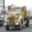
Label: truck